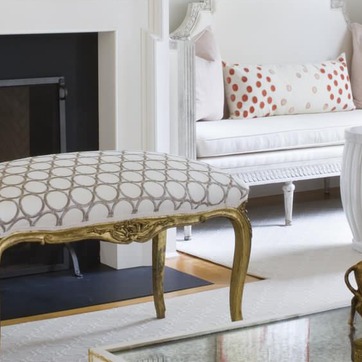
Material: fabric